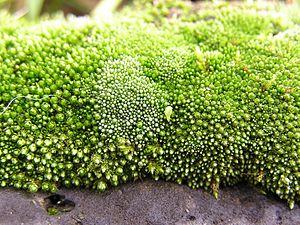
L'embranchement des Bryophyta ne concerne que les mousses au sens strict, tandis que le terme bryophyte pris au sens large s'applique aux trois embranchements de plantes terrestres qui ne possèdent pas de vrai système vasculaire.
Bryum est un genre de bryophytes, c'est-à-dire de mousses végétales.
Cette page a pour objet de présenter un arbre phylogénétique des Bryophyta, c'est-à-dire un cladogramme mettant en lumière les relations de parenté existant entre leurs différents groupes, telles que les dernières analyses reconnues les proposent. Ce n'est qu'une possibilité, et les principaux débats qui subsistent au sein de la communauté scientifique sont brièvement présentés ci-dessous, avant la bibliographie.